Cave Rock (location)

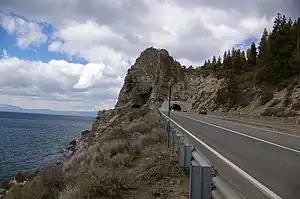

Cave Rock, also known as deʔek wadapush (Washo for Standing Gray Rock), is a stone formation on U.S. Route 50 north of Stateline, Nevada. It is a column of volcanic andesite standing about tall. US 50 passes under the rock through the Cave Rock Tunnel. The formation was designated a Traditional Cultural Property and listed on the National Register of Historic Places in 2017.